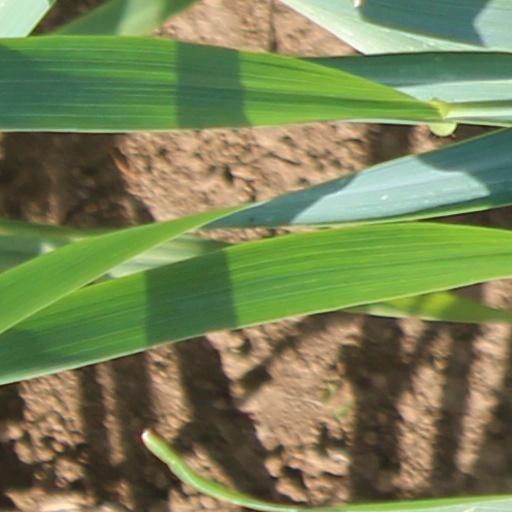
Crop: wheat